Scotland during the Roman Empire

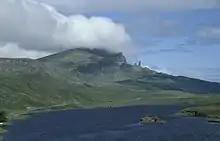

Ptolemy, possibly drawing on earlier sources of information as well as more contemporary accounts from the Agricolan invasion, identified 18 tribes in Scotland in his "Geography", but many of the names are obscure. His information becomes much less reliable in the north and west, suggesting early Roman knowledge of these areas were confined to observations from the sea. Famously, his co-ordinates place most of Scotland north of Hadrian's Wall bent at a right angle, stretching due eastward from the rest of Britain.